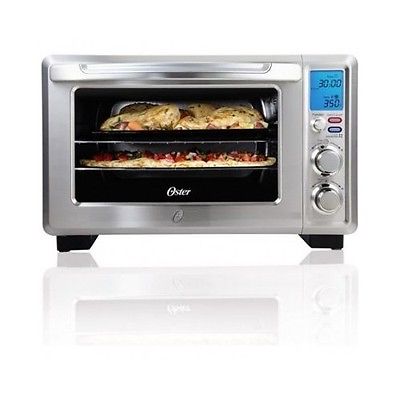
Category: toaster